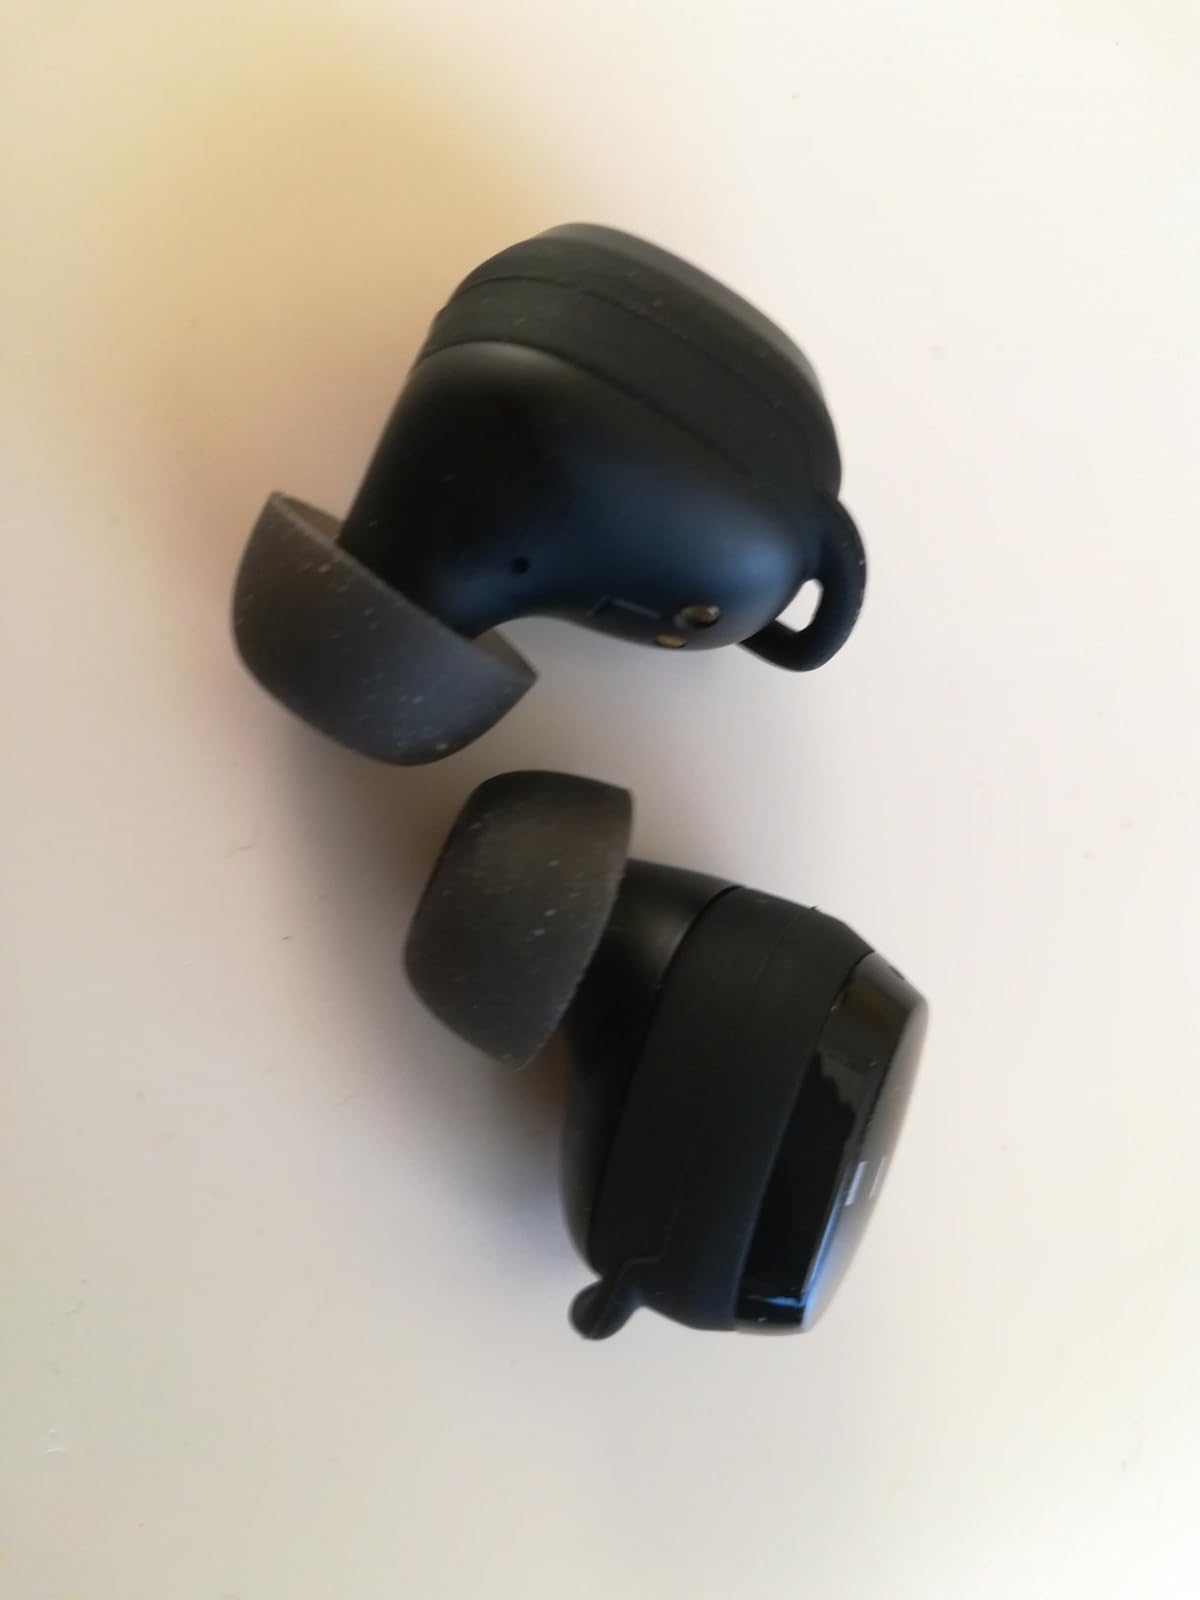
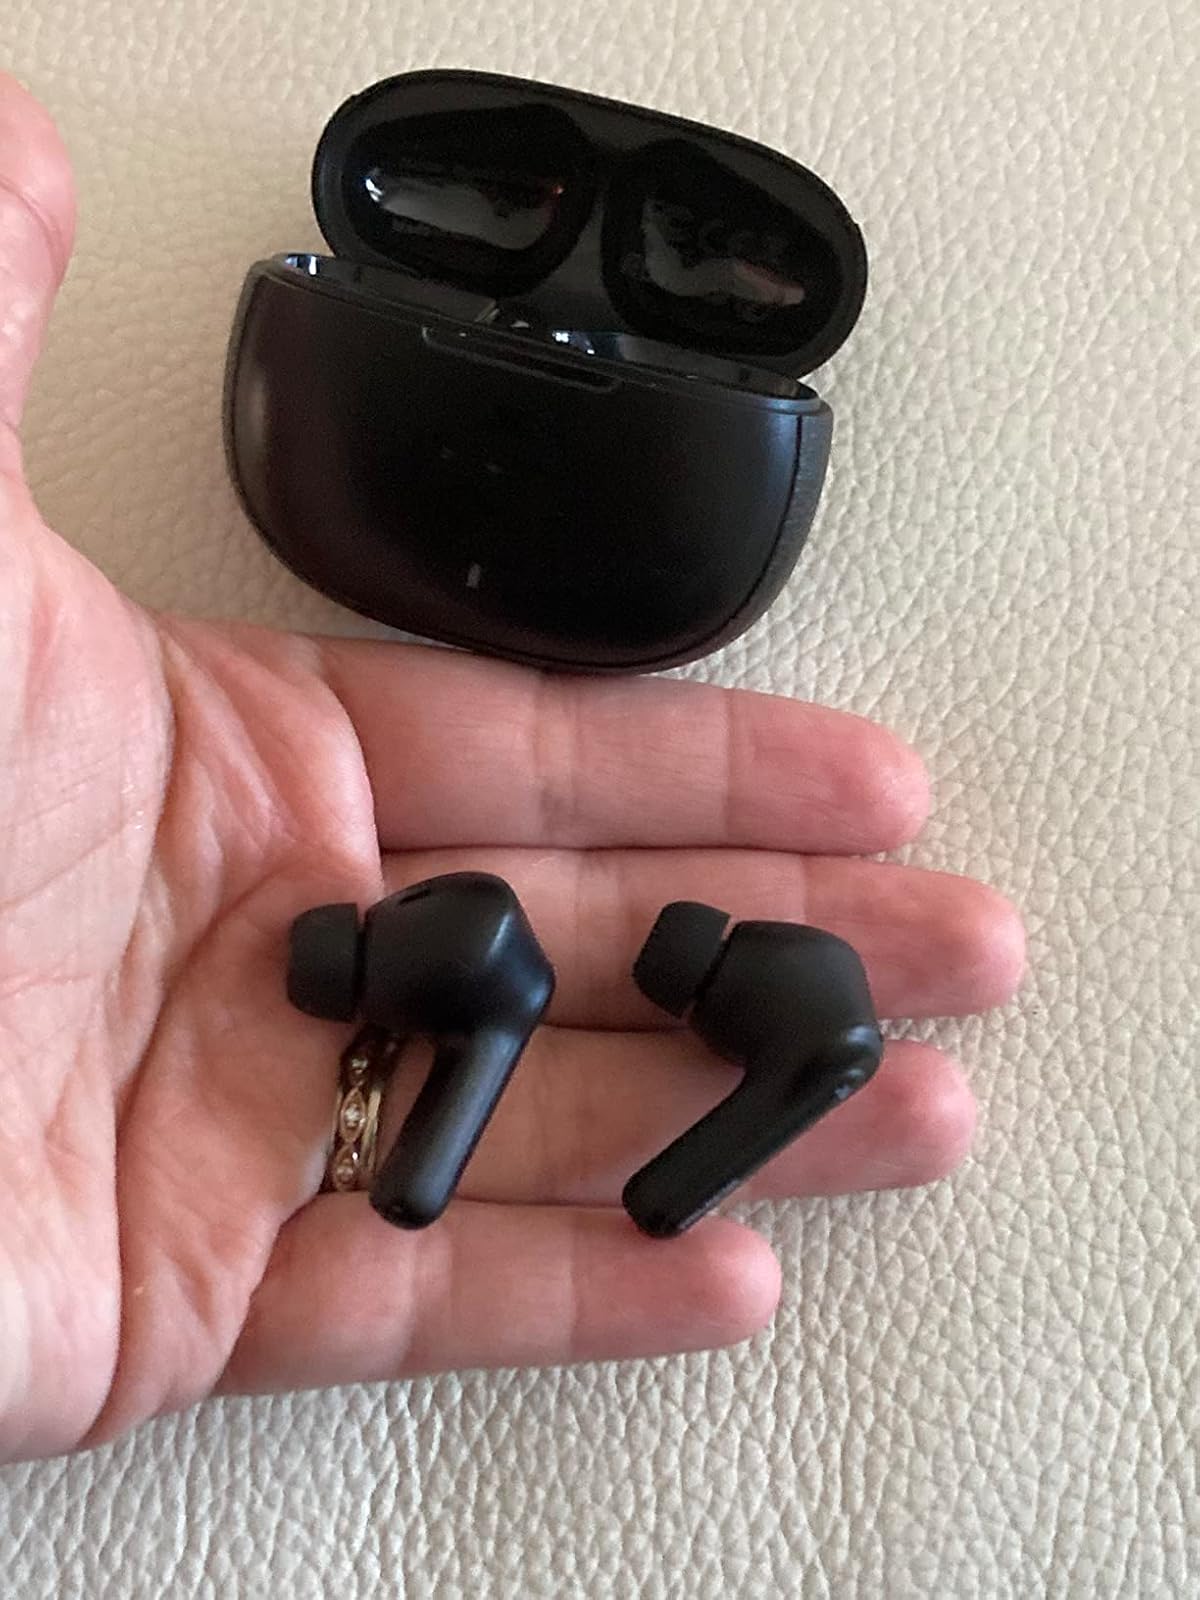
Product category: earbuds
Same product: no